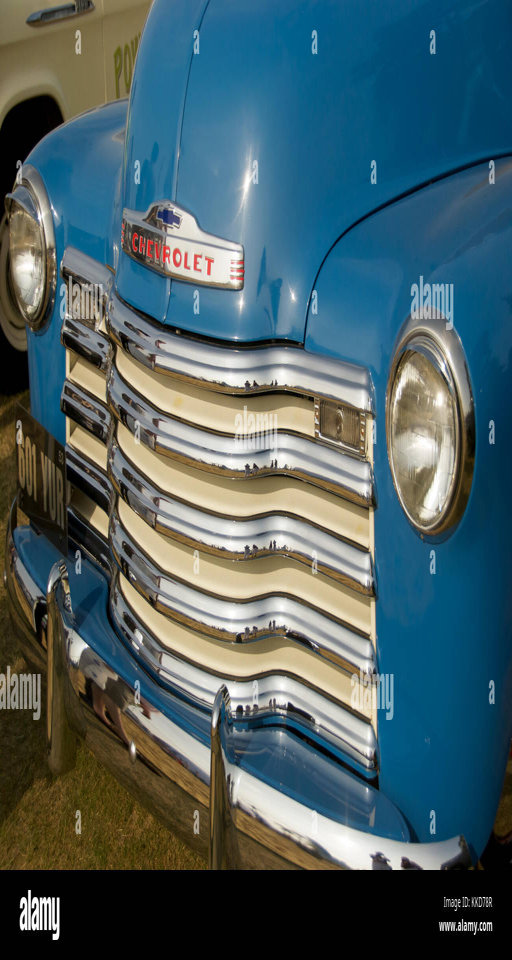
detail of a vehicle with chrome